Cedric Richmond

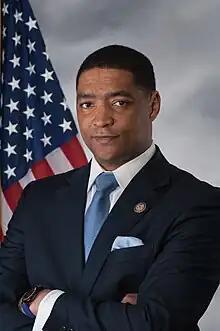
Official portrait, 2011

Cedric Levan Richmond (born September 13, 1973) is an American attorney, politician, and political advisor who is serving as senior advisor to the Democratic National Committee. Richmond was previously a senior advisor to the president and director of the White House Office of Public Engagement in the Biden administration. A member of the Democratic Party, he was the U.S. representative for Louisiana's 2nd congressional district from 2011 to 2021. His district included most of New Orleans.